Christian Adolph Overbeck

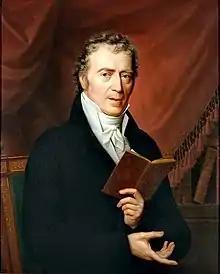
Christian Adolph Overbeck. Portrait by Rudolph Suhrlandt, 1818

Overbeck's career began with a failed attempt in 1776 to found a school, the "Erziehungsanstalt für Knaben", in Bremen, after the example of Joachim Heinrich Campes. In the same year he began his legal career as a barrister in Lübeck, and in 1779 he was appointed Supreme Court procurator. In 1792 he became assistant general counsel of the cathedral chapter of Lübeck. In 1800 this was followed by his appointment to the Senate of Lübeck. In 1804 he was a representative of Lübeck in St Petersburg, and in 1808-9, 1810 and 1811 a representative of Lübeck in Paris, when he attended the wedding of Napoleon I of France with Marie-Louise of Austria. During Lübeck's occupation by France he filled the office of "Receveur de la caisse communale". In 1814 he finally became Burgomaster of Lübeck.